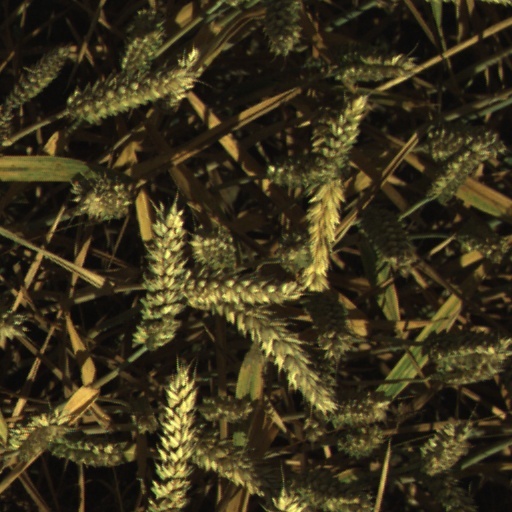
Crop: wheat